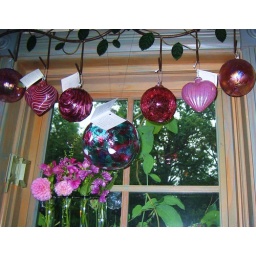
Bathroom window with Glass Eye ornaments and live flowers in tubes.